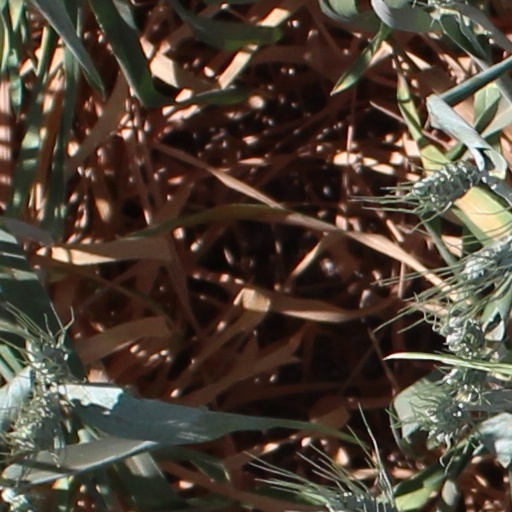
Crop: wheat